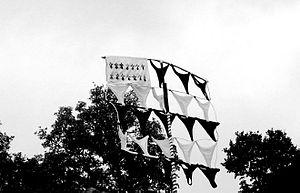
Le festival des Vieilles Charrues est un festival entièrement associatif de musiques actuelles, annuel, programmé sur quatre jours le troisième weekend de juillet dans la commune de Carhaix-Plouguer, dans le Finistère. Le festival est souvent surnommé « les Charrues », notamment sur les réseaux sociaux.